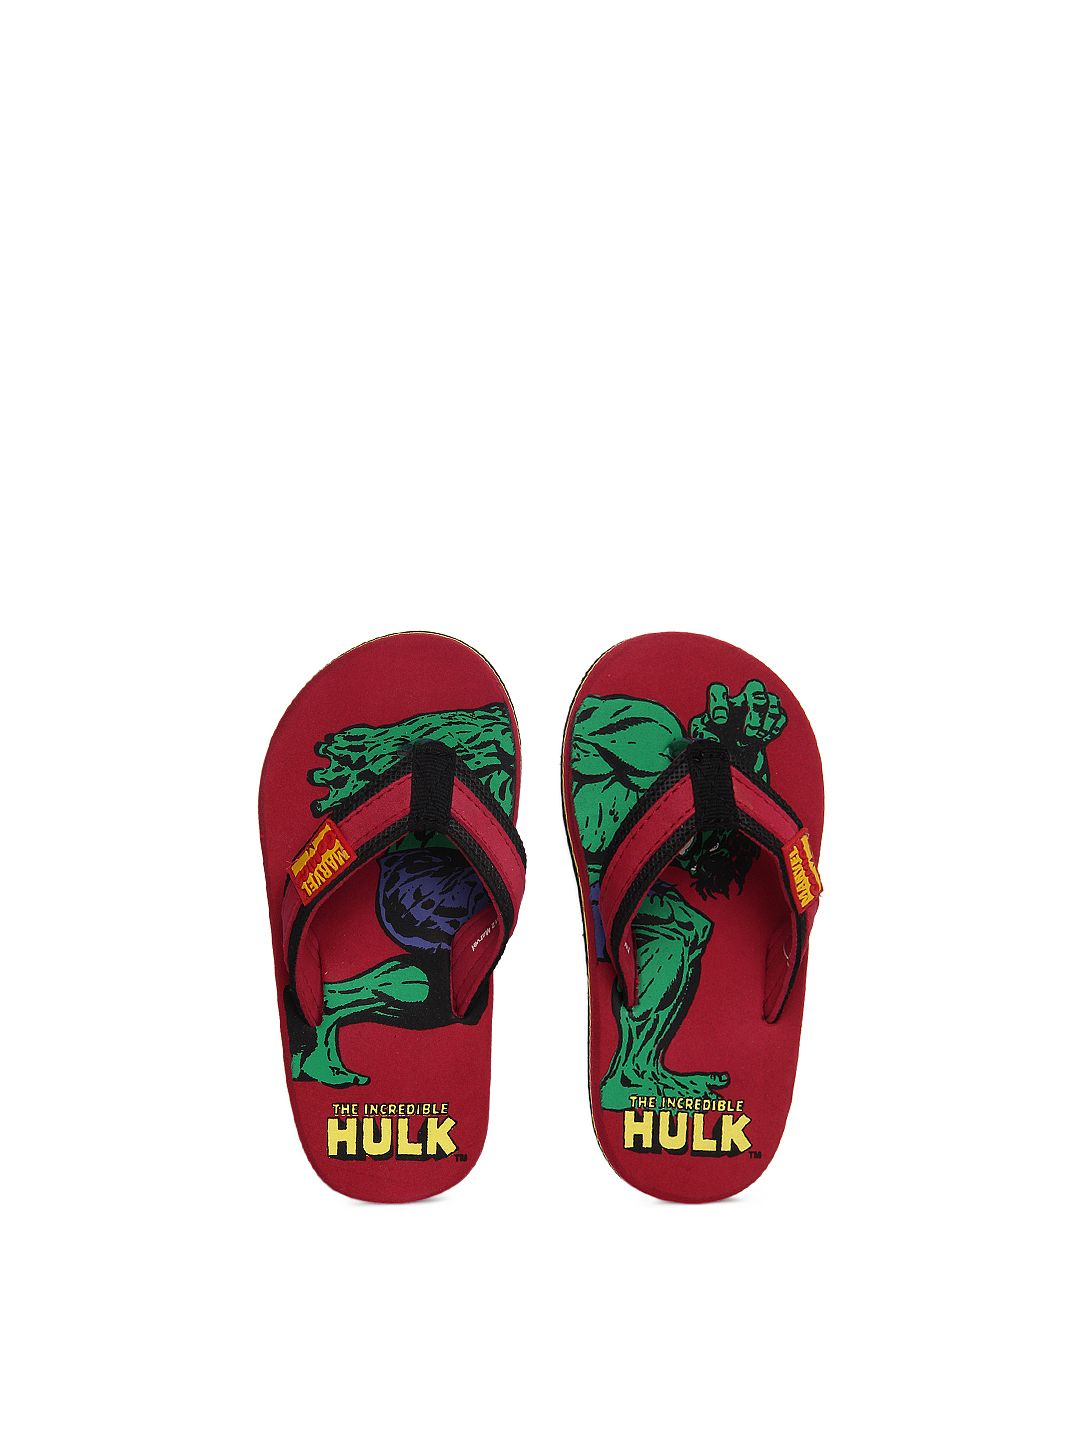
Marvel Boys Red Incredible Hulk Flip Flops
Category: Footwear / Flip Flops / Flip Flops
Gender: Boys
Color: Red
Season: Winter 2013
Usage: Casual